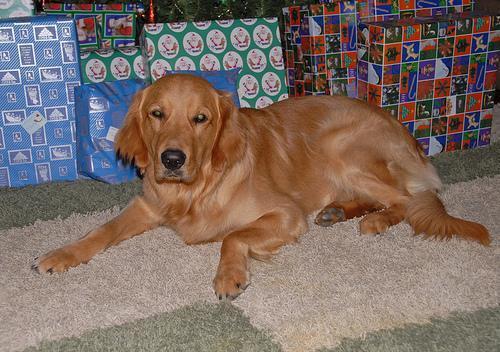
golden_retriever